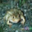
Label: frog